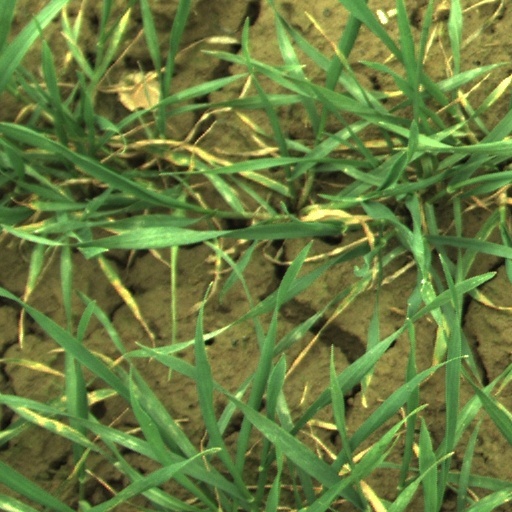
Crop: wheat